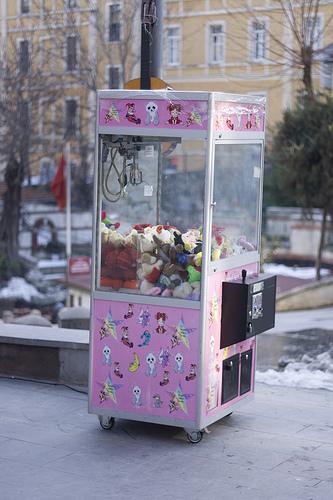
Weather: snow or frosty